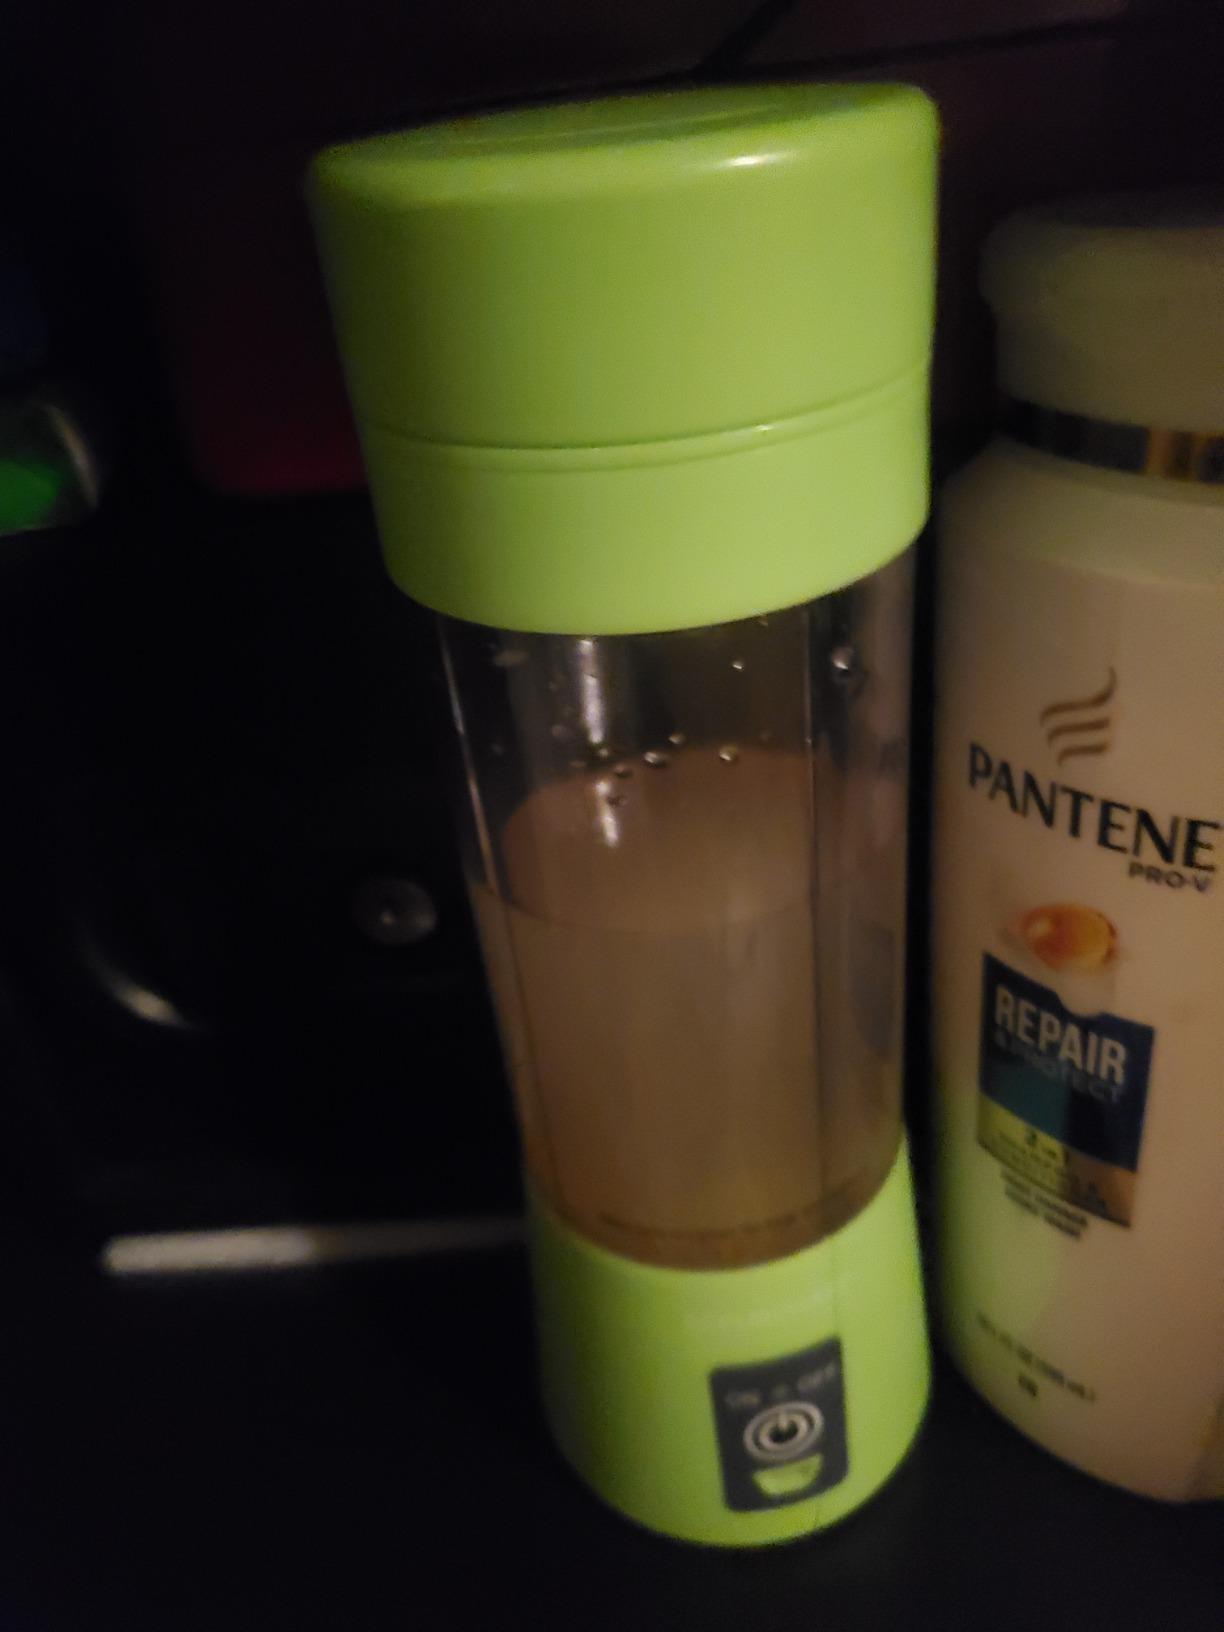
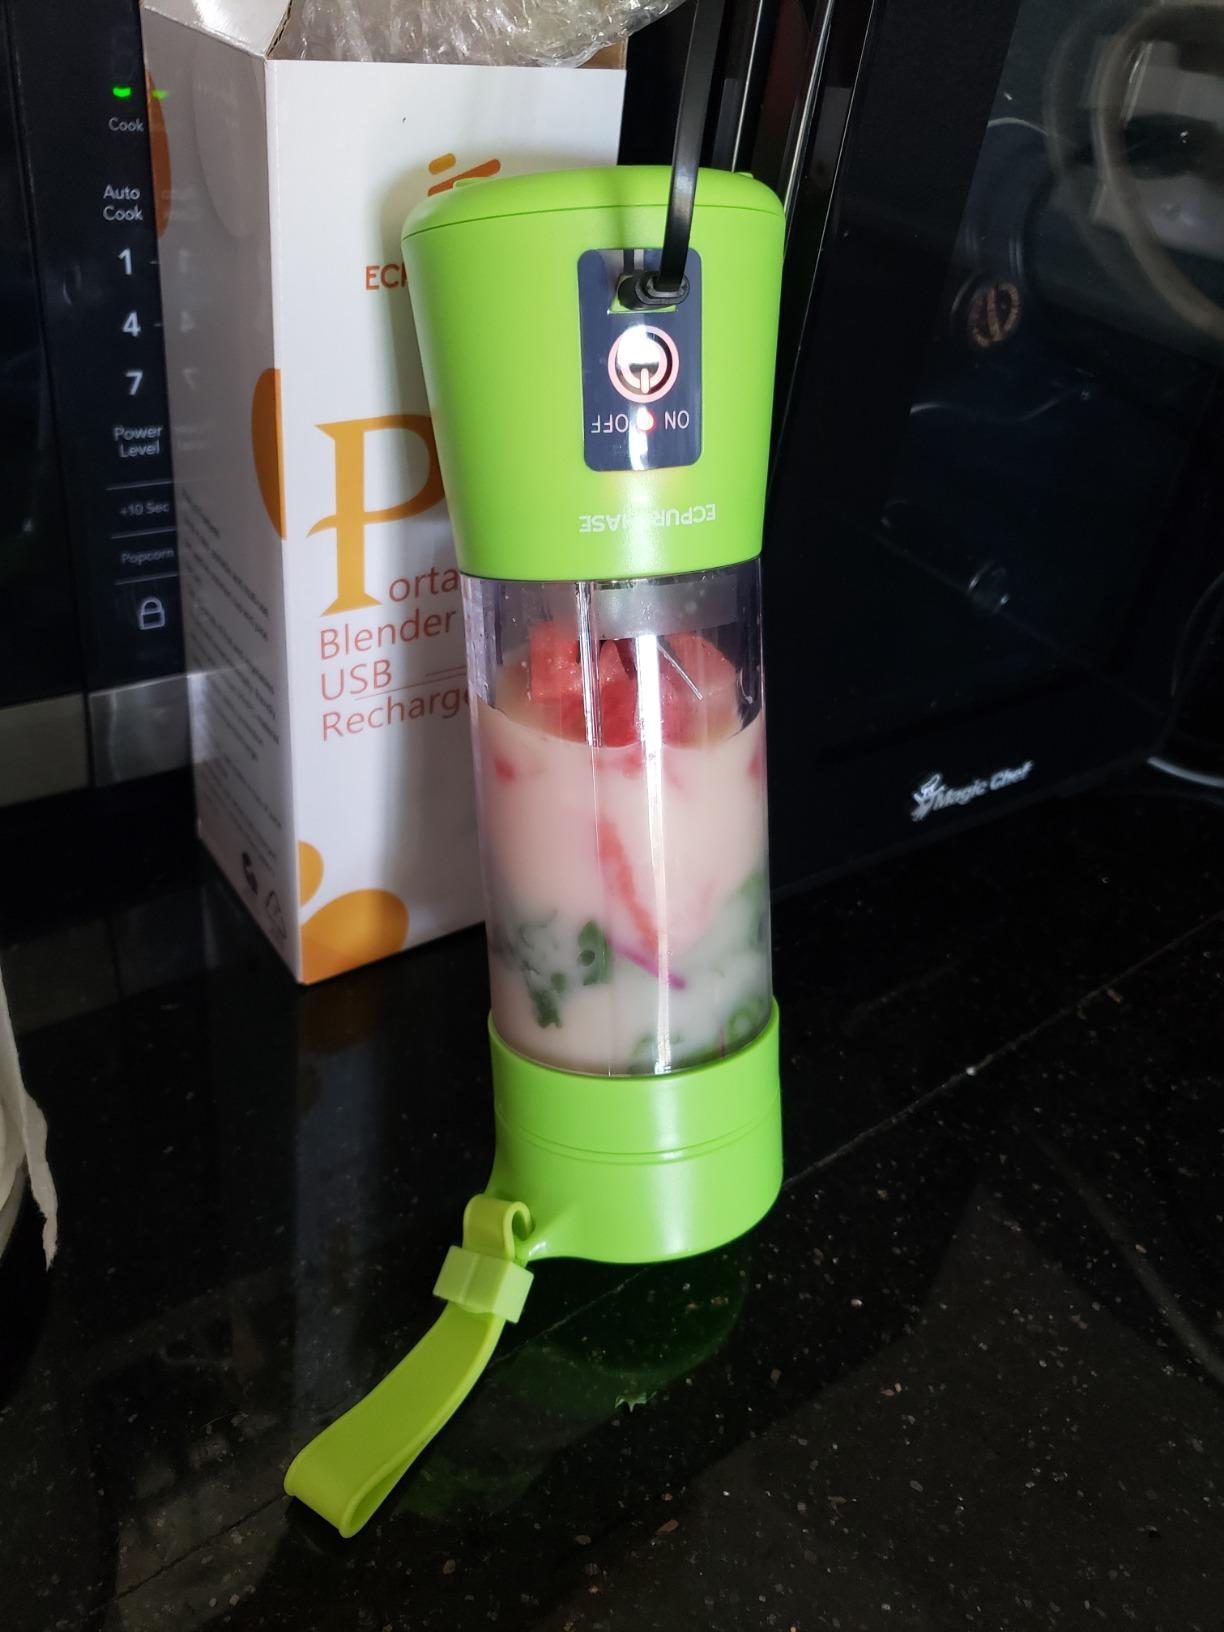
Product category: items_blender
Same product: yes